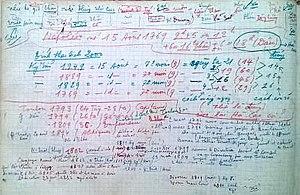
Comment Napoleon1
L'horoscope vietnamien est une étude de prédiction du destin d'un individu à travers les astres des douze maisons, qui permet d'en savoir plus sur sa physionomie, son caractère, sa carrière, sa famille, ainsi que l'ensemble des éléments de sa vie. Il est très prisé par la plupart des classes sociales vietnamiennes qui cherchent souvent à connaitre les prédictions sur leurs sorts. Dans le Tử Vi, on peut déterminer les événements favorables ou défavorables en fixant les termes de dix ans, d'un an, d'un mois, d'un jour et d'une heure. Le Hà Lạc du Yi King est un niveau plus élevé du Tử Vi. L'horoscope vietnamien est plus ou moins influencé par les deux horoscopes occidentaux ou chinois.